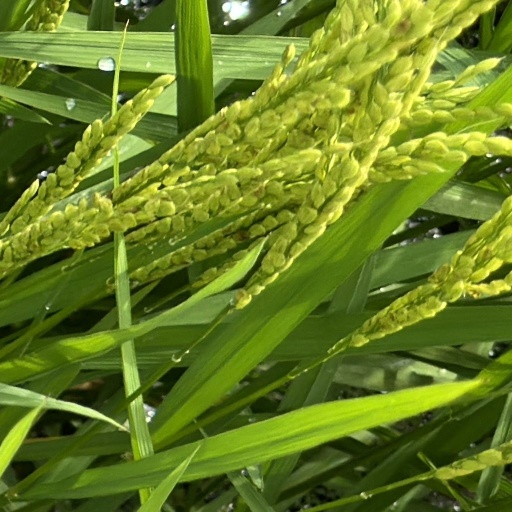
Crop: rice